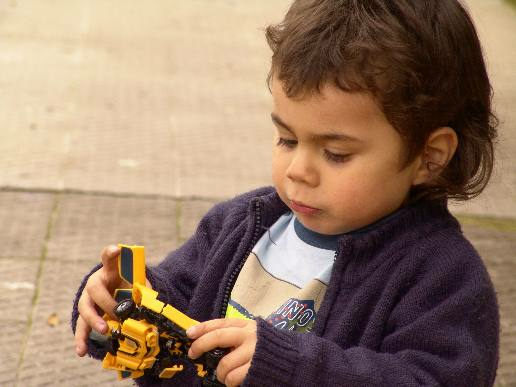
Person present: Yes